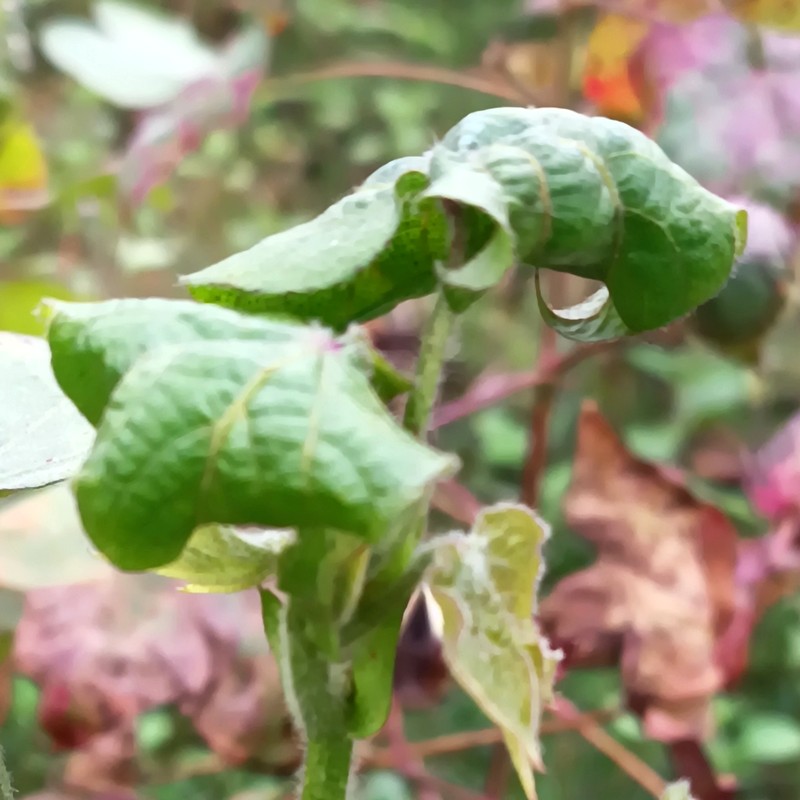
Label: Curl Virus